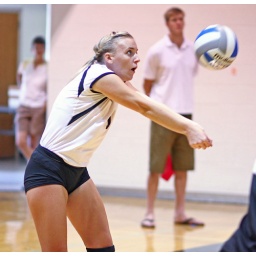
This is a fav. A good, clear closeup with the ball in frame!